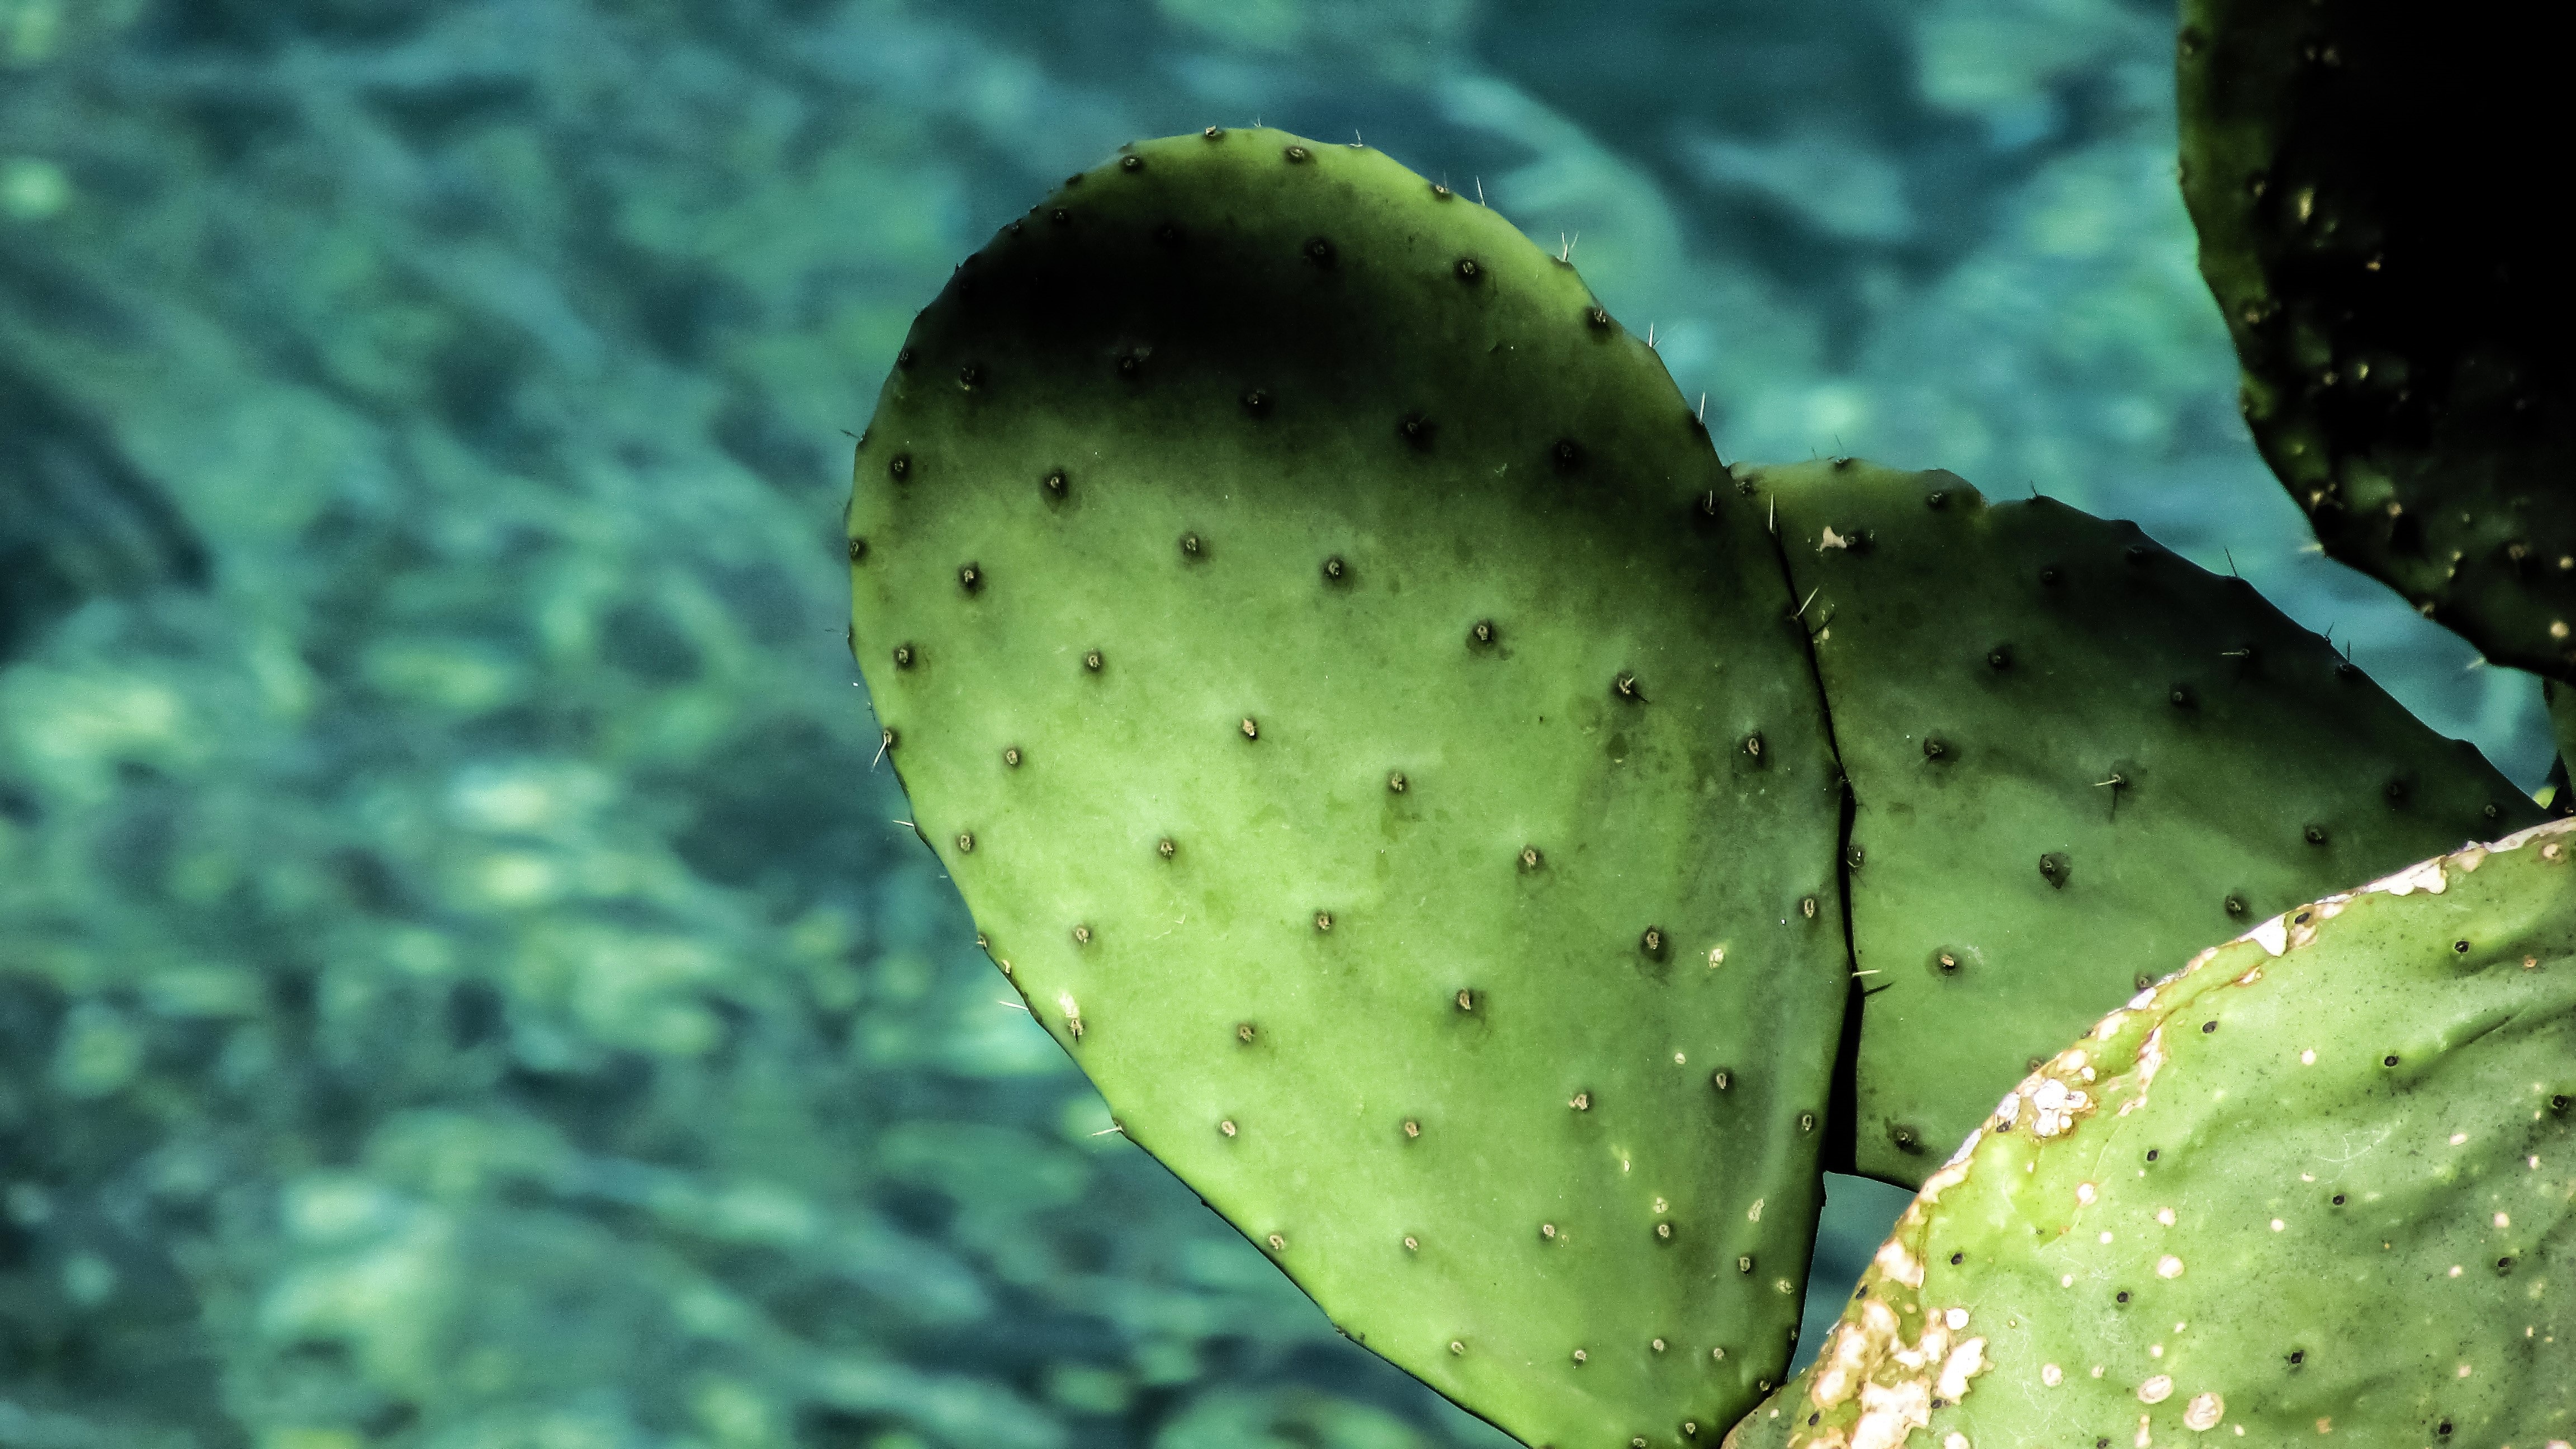
nature, cactus, plant, leaf, flower, thorn, summer, green, biology, botany, flora, fauna, close up, greece, macro photography, flowering plant, prickly pear, plant stem, land plant, nopal, barbary fig